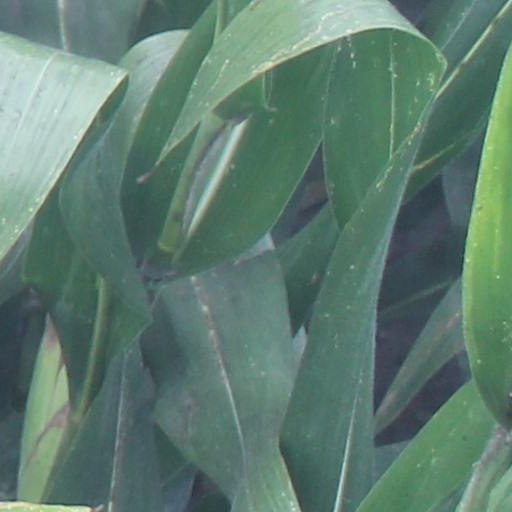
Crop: maize; corn